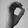
ASL letter: O